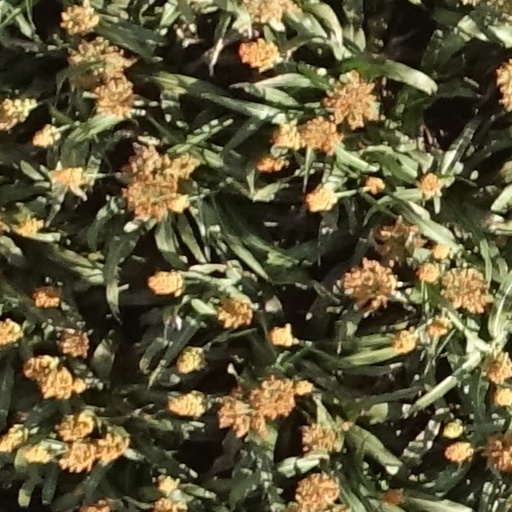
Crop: sorghum